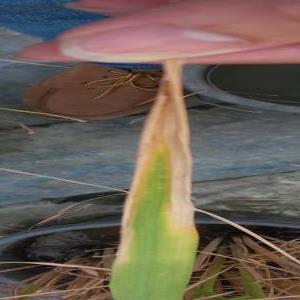
Disease: Bacterialblight